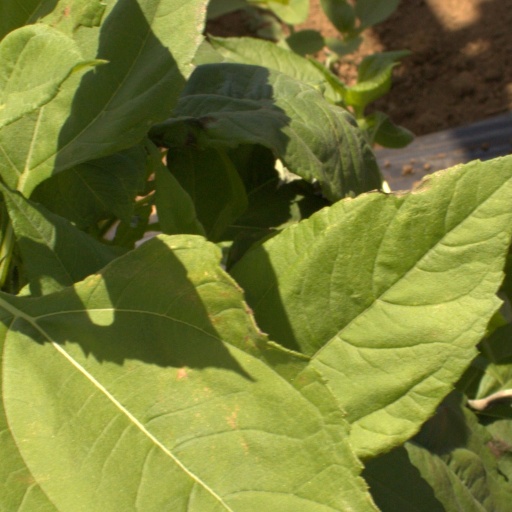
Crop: Jerusalem artichoke